Deltaville, Virginia

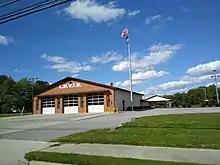
Lower Middlesex Volunteer Fire Department fire station

Deltaville is a small unincorporated community and census-designated place on the eastern tip of Middlesex County in the eastern part of the U.S. state of Virginia. It is known for being a vacation spot with sailing, fishing, and other water activities. The town developed around being a large boat building area, mostly for commercial bay watermen. However, those days have passed and the area is now dotted with numerous marinas, boatyards, and marine related businesses. The Deltaville ZIP code is 23043.